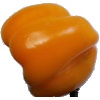
Label: yellow_pepper